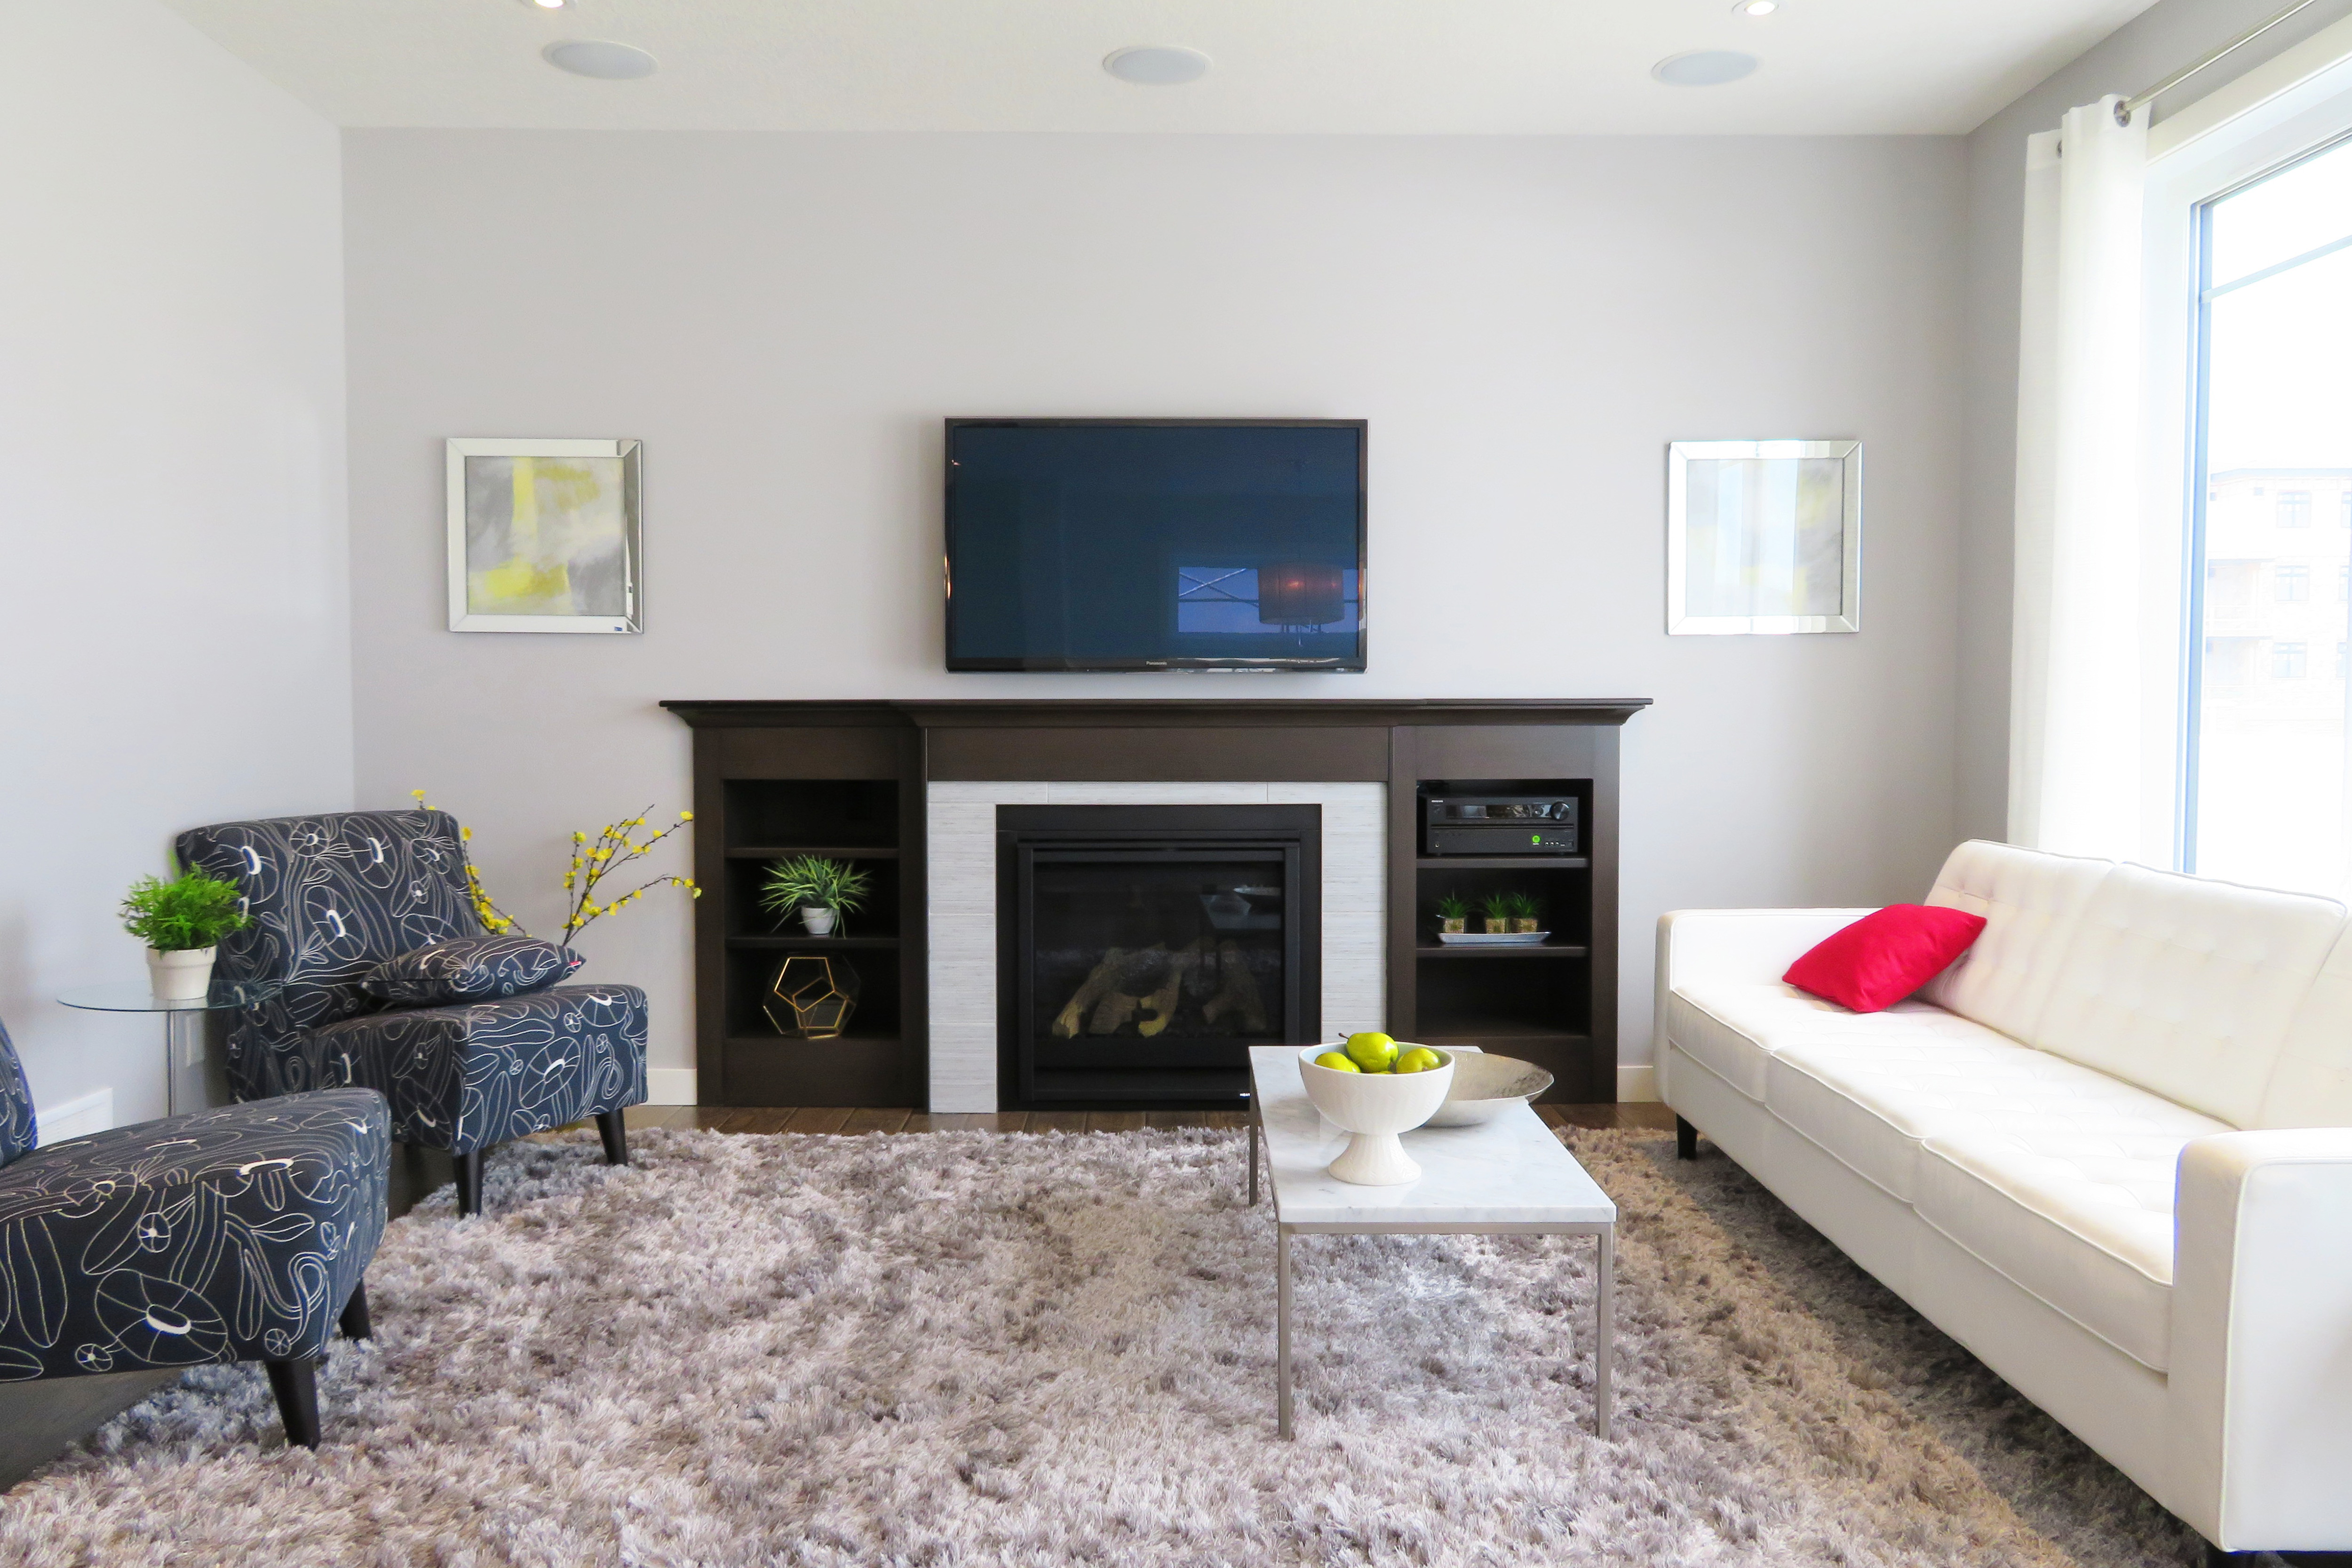
house, living room, room, furniture, property, interior design, hearth, fireplace, building, wall, table, floor, yellow, couch, home, coffee table, real estate, design, hardwood, flooring, wood flooring, ceiling, wood burning stove, den, chair, laminate flooring, Slipcover, comfort